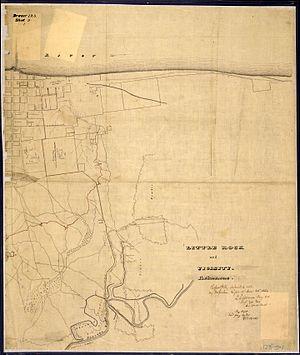
La bataille de Bayou Fourche est un épisode de la guerre de Sécession qui se déroula le 10 septembre 1863 sur les lieux du bayou Fourche et de la ville de Little Rock. Elle est une victoire de l'armée de l'Union sur celle de l'armée des États confédérés.